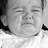
Emotion: sad